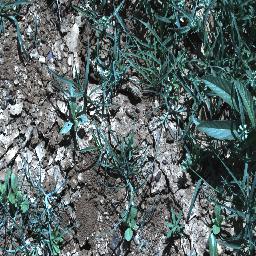
Label: negative